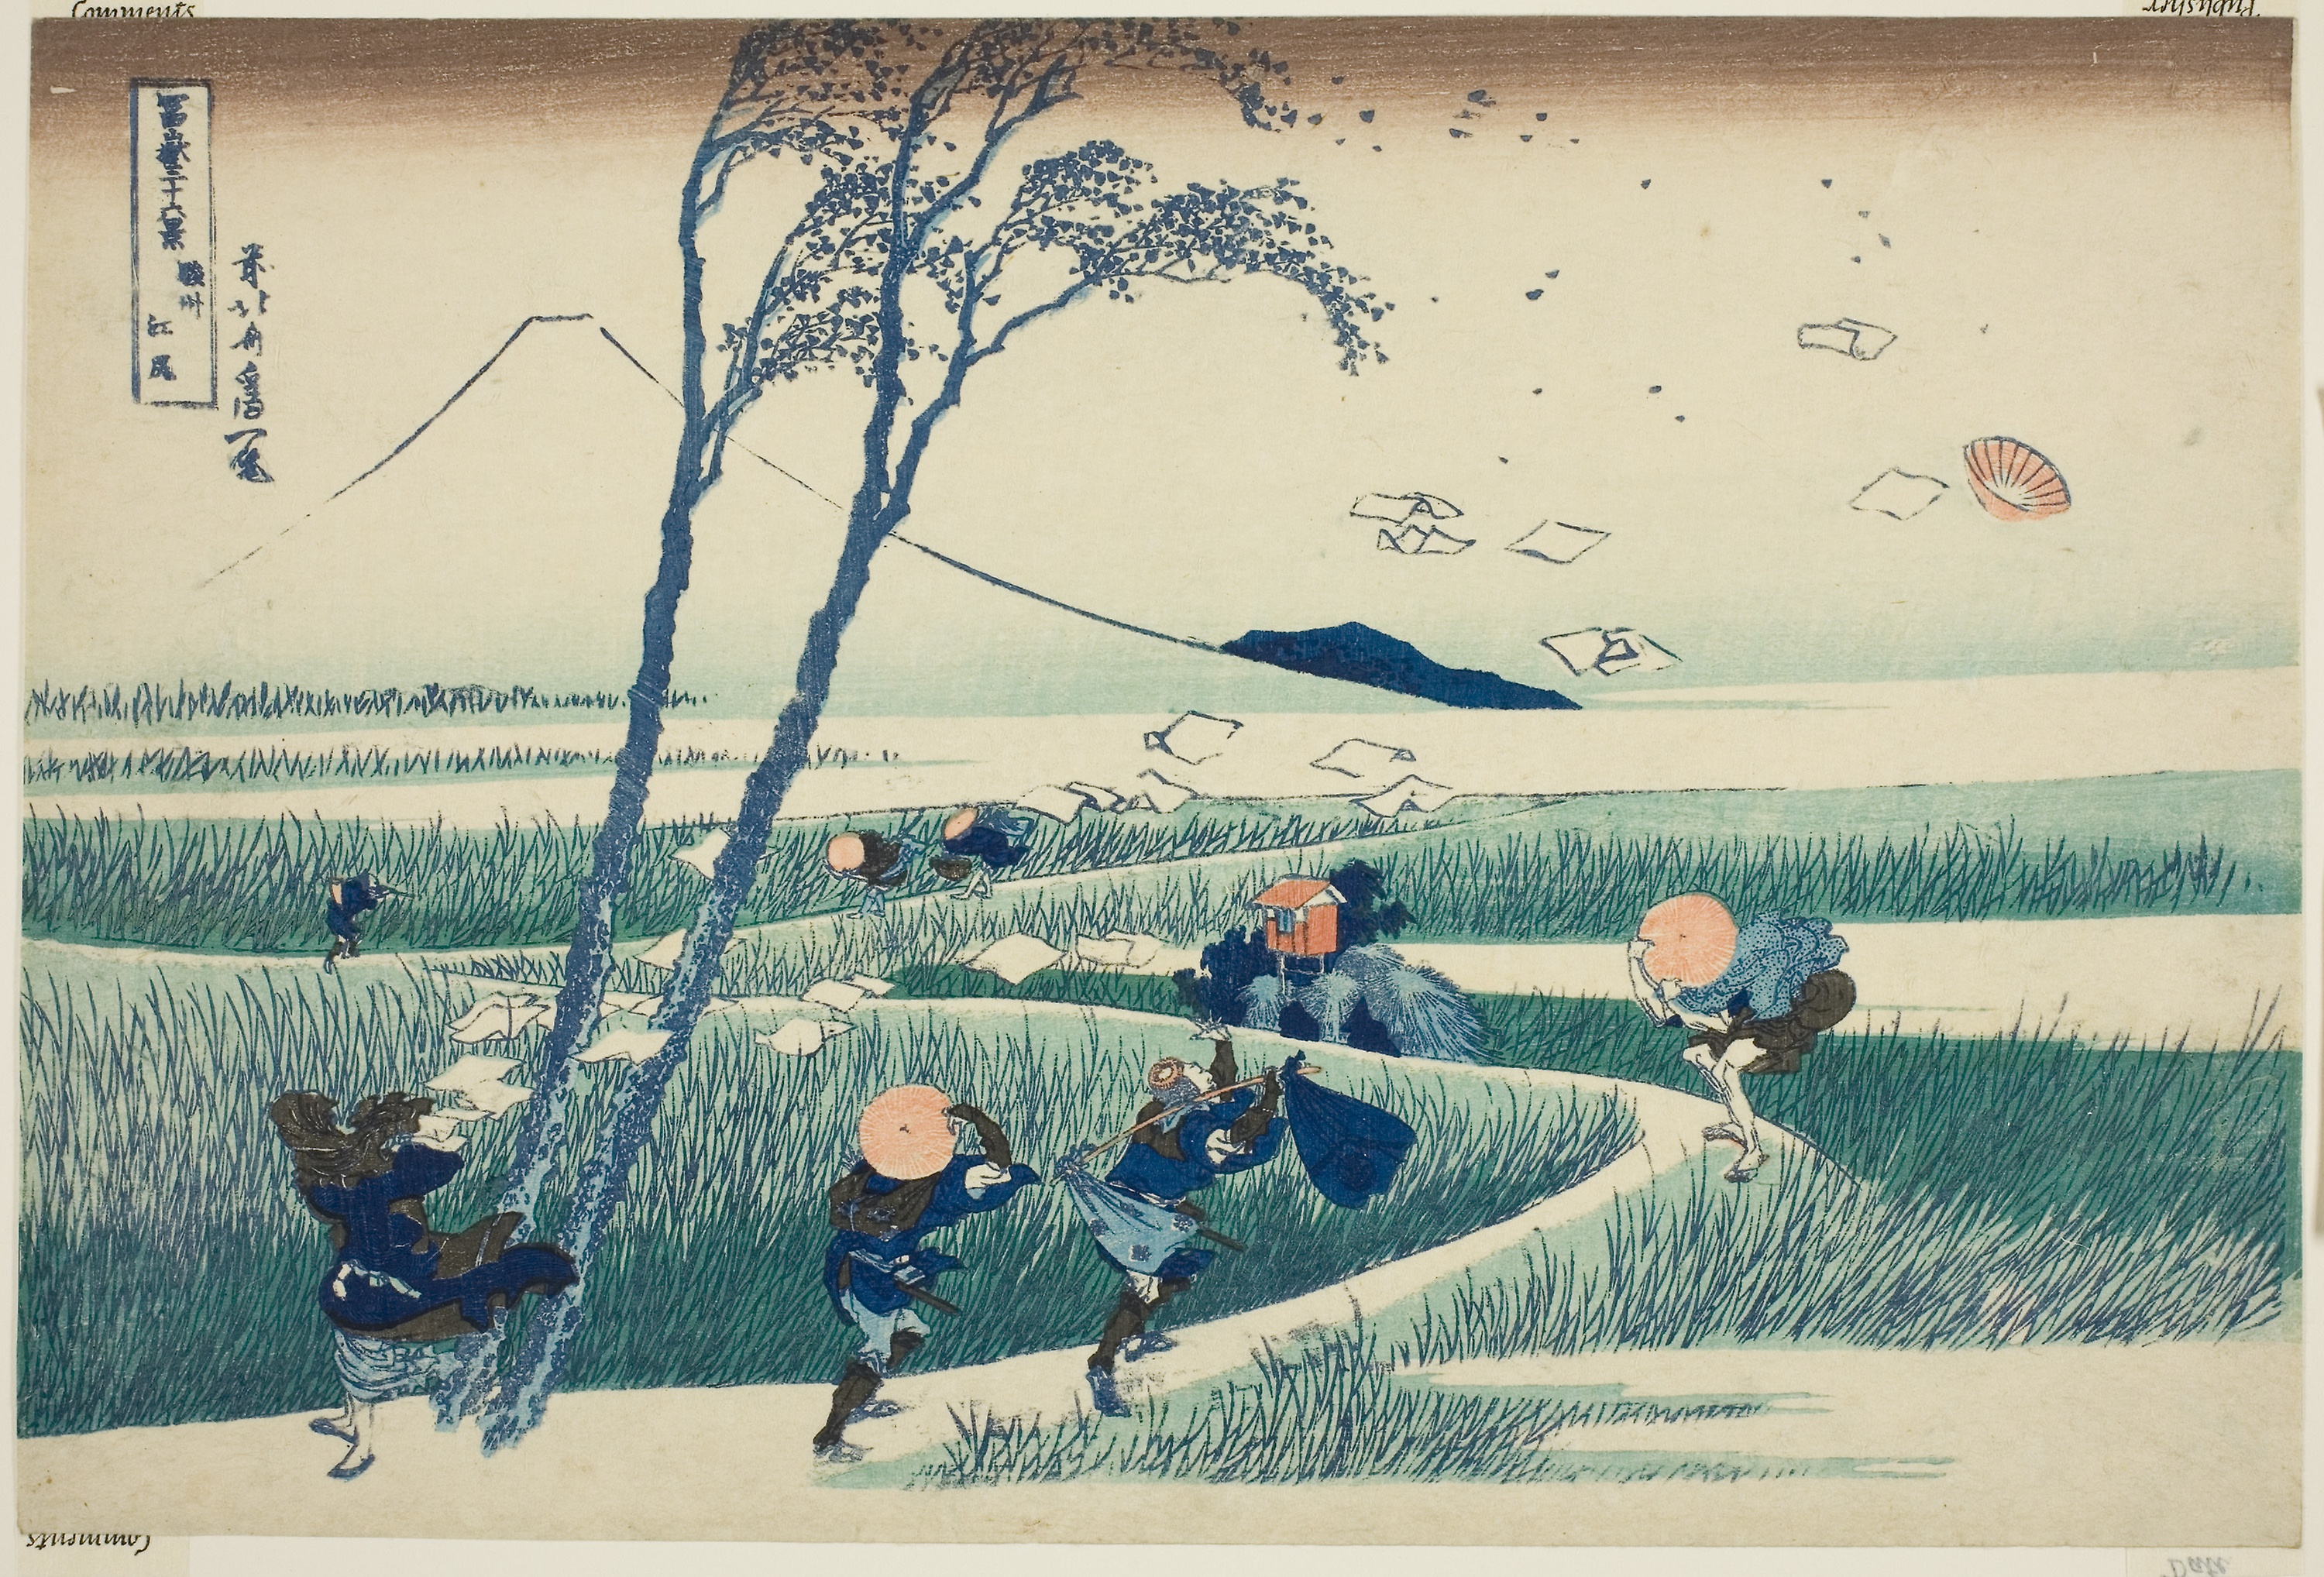
water, art, picture frame, recreation, painting, water resources, tree, illustration